Padre Pio

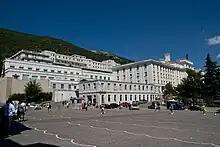
The hospital that was built on Padre Pio's initiative in San Giovanni Rotondo, Italy. (Casa Sollievo della Sofferenza)

In September 1918, Pio began to display permanent wounds on his hands and feet, known as stigmata in reference to Christ's wounds. In the next months, his reputation of sainthood grew rapidly in the region of San Giovanni Rotondo, attracting hundreds of believers at the monastery coming each day to see him.